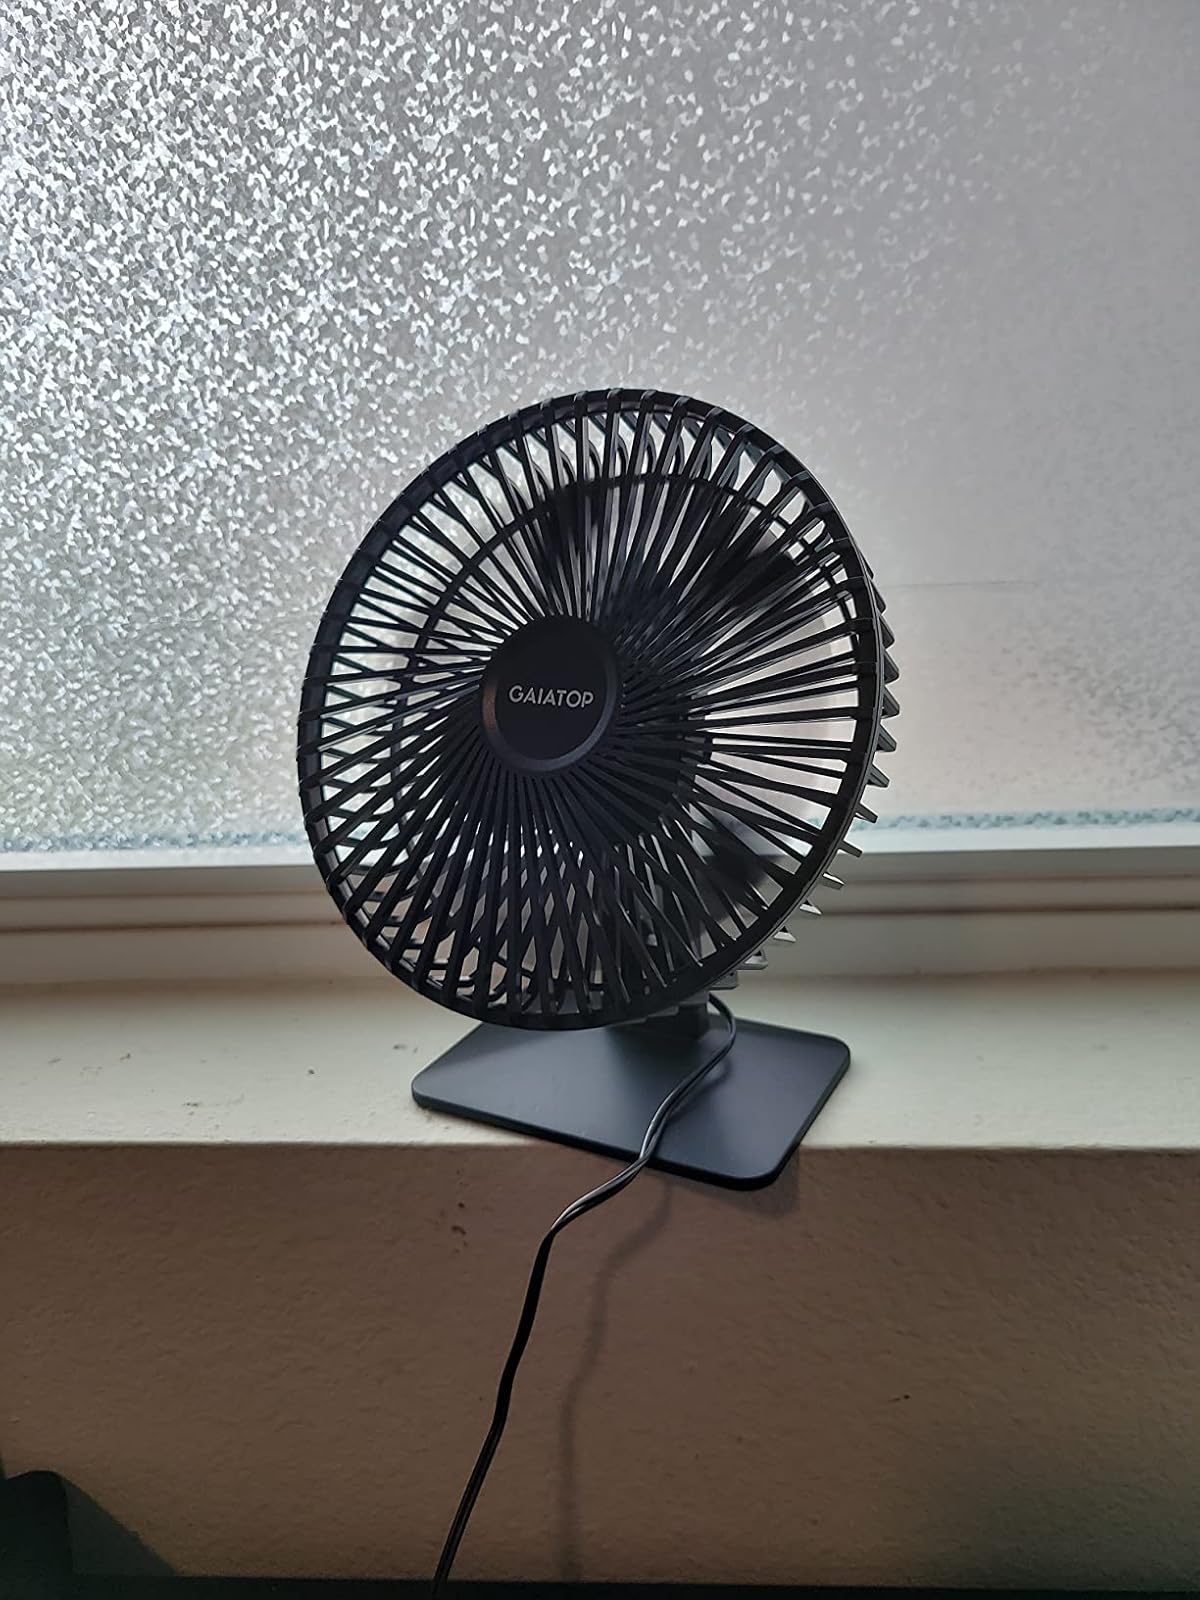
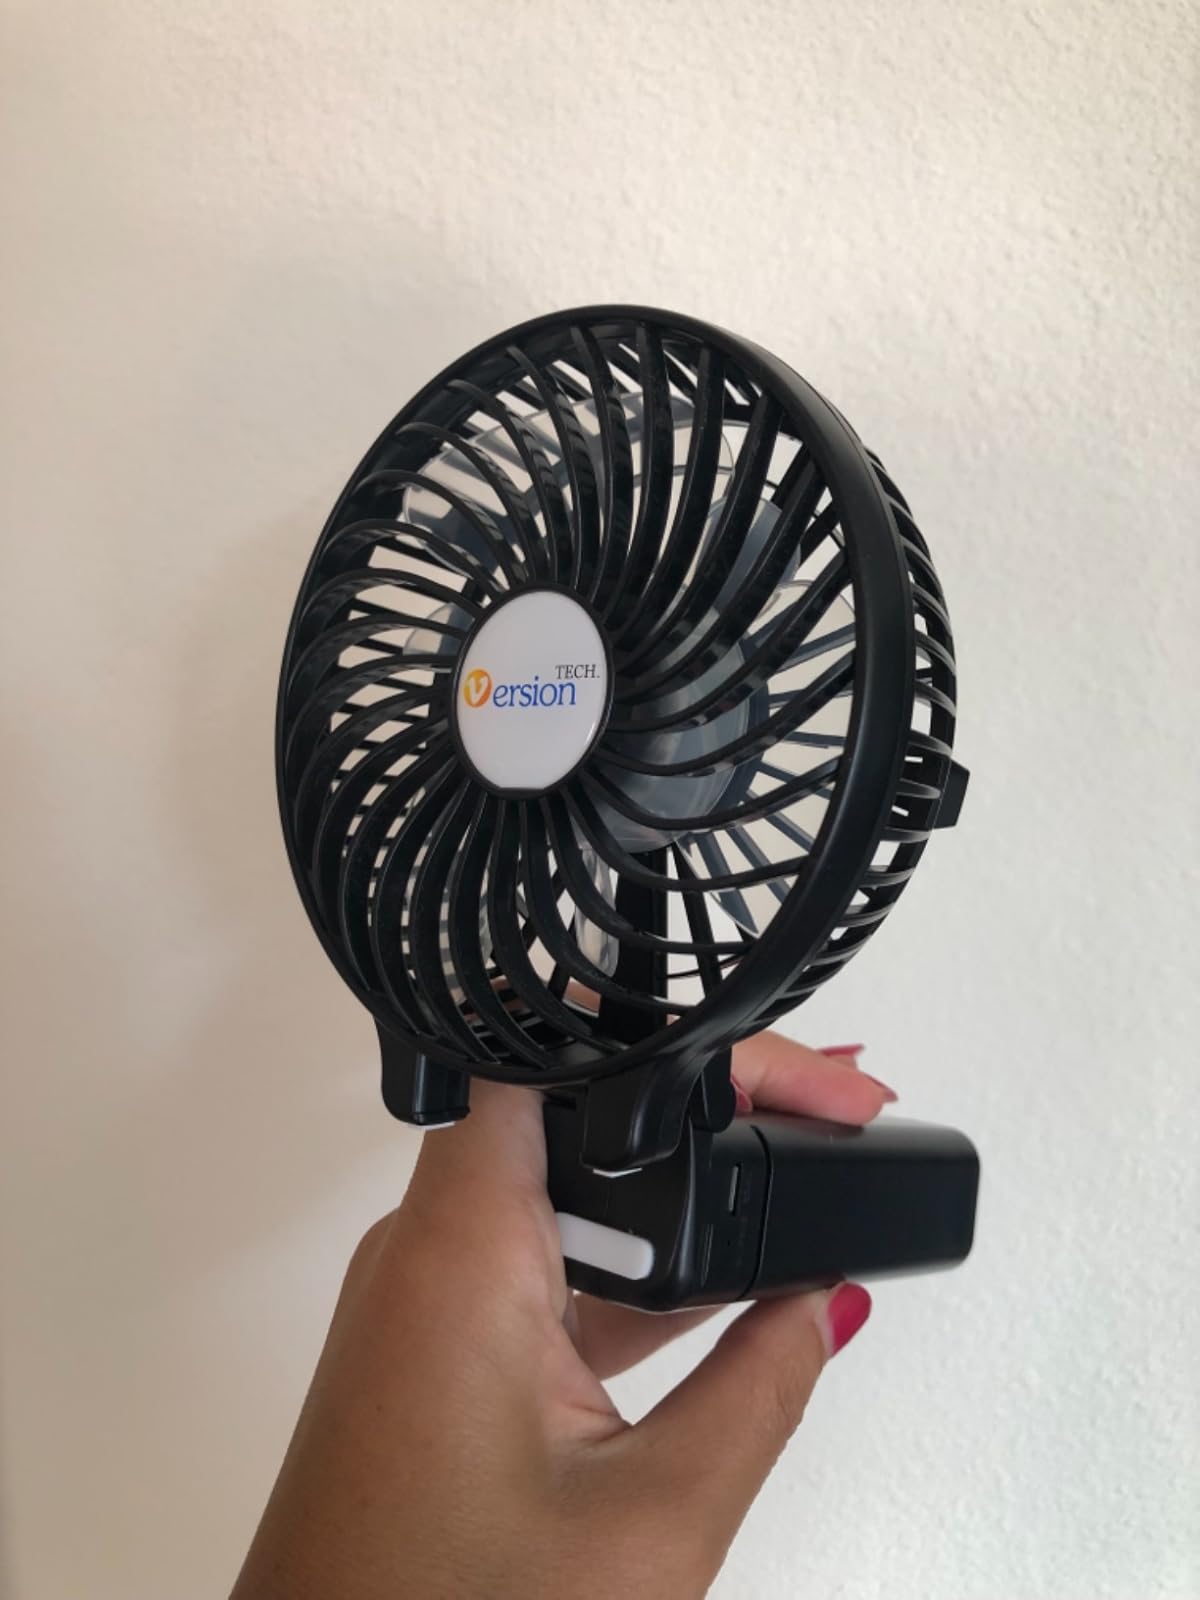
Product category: fan
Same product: no